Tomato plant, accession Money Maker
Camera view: tilt-top (135 deg); turntable rotation: 0 degrees
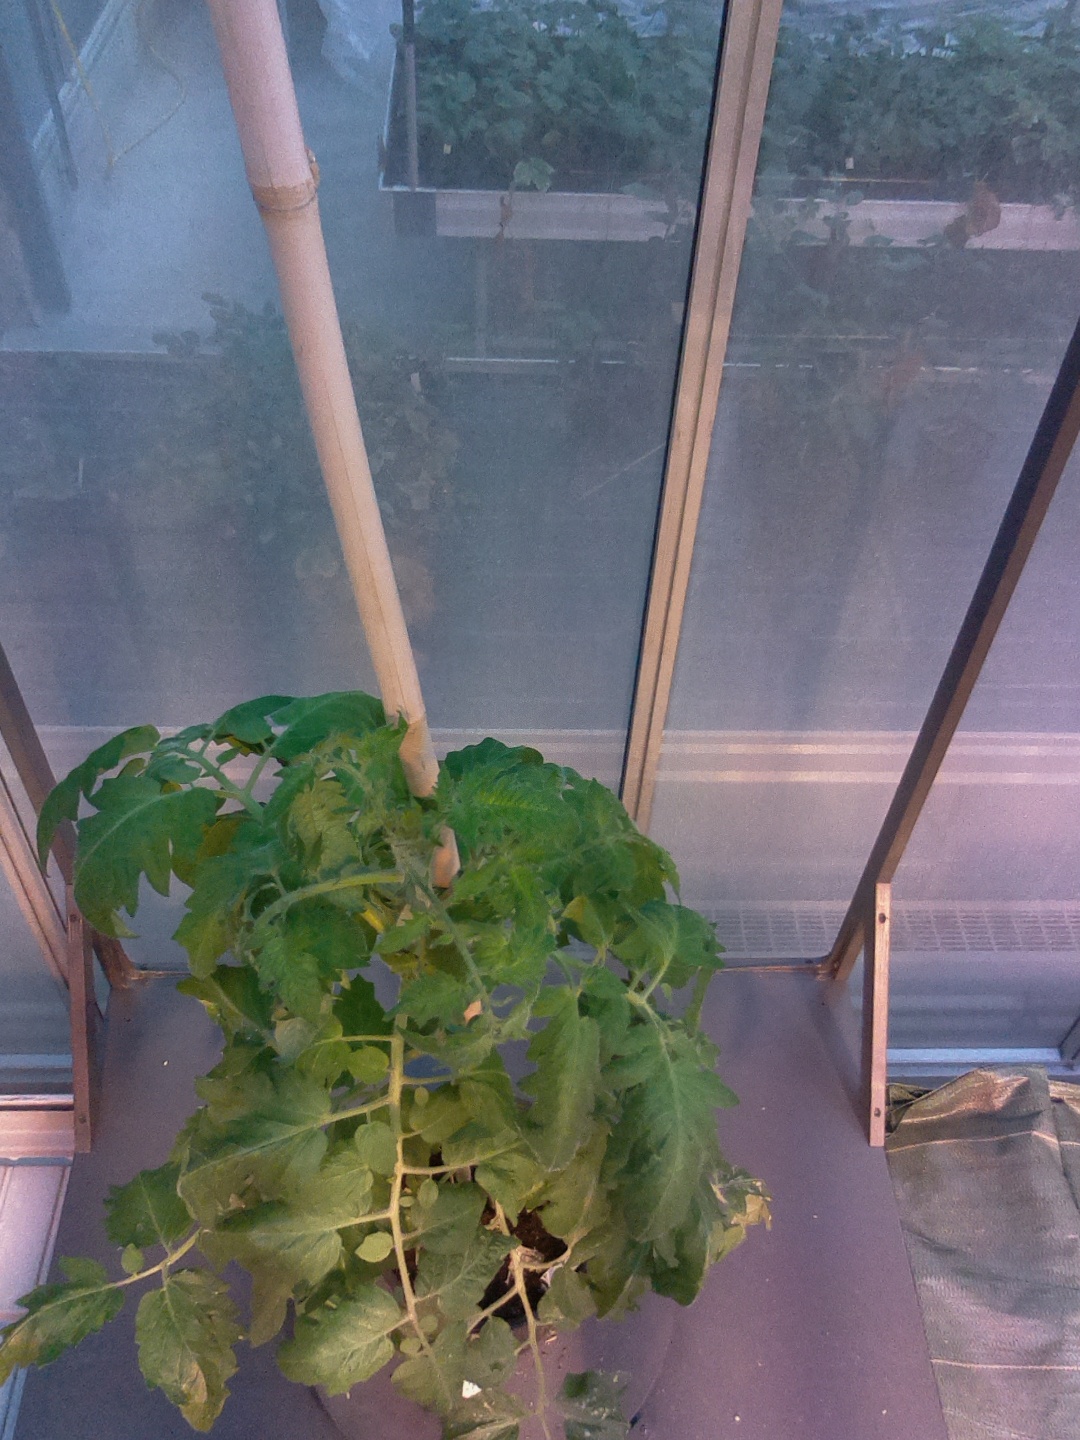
BBCH growth stage 65: Full flowering, 50%-60% of flowers open, first petals falling